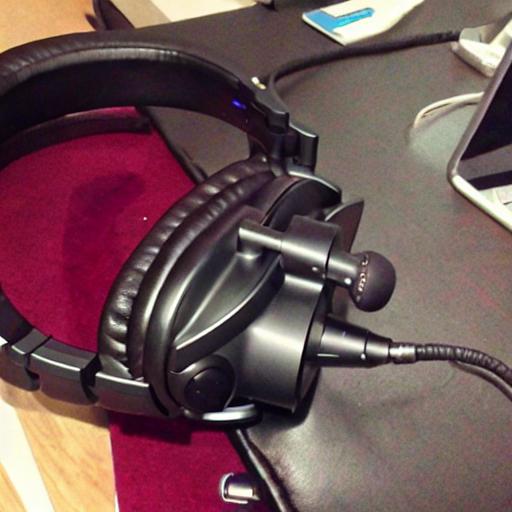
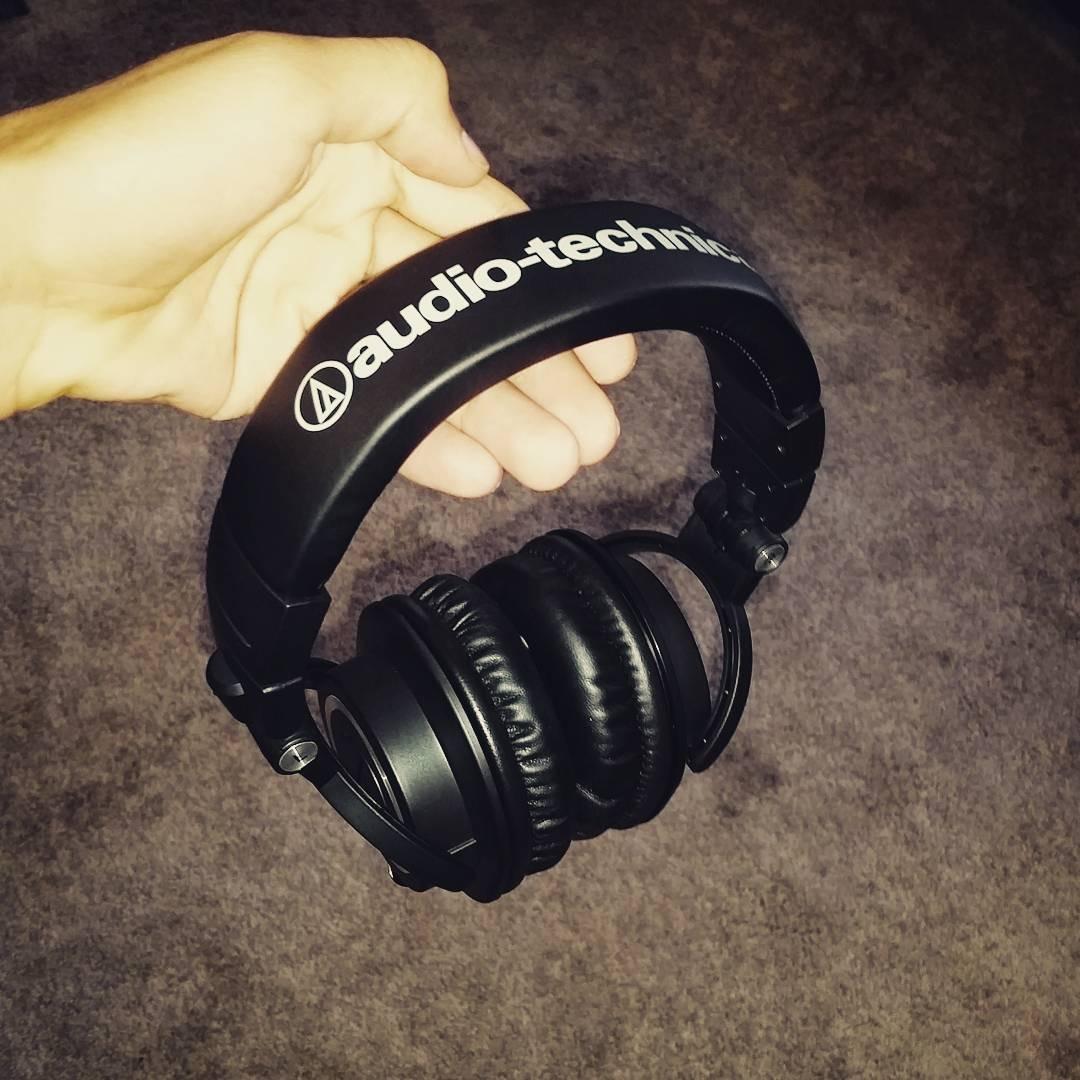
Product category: headphones
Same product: no